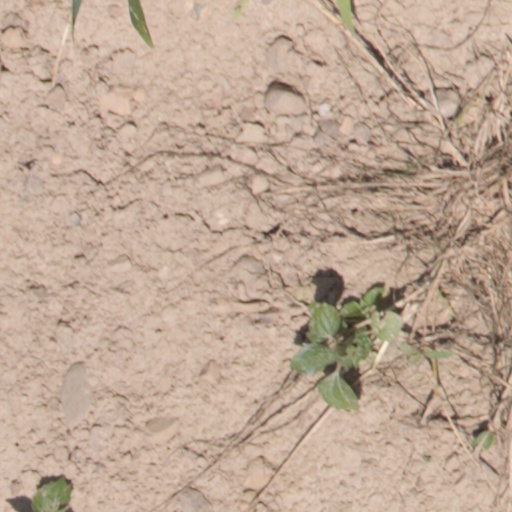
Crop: wheat